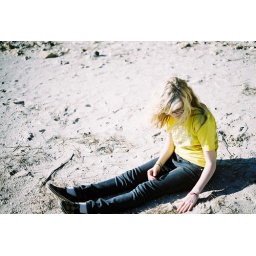
tauri sitting in sand